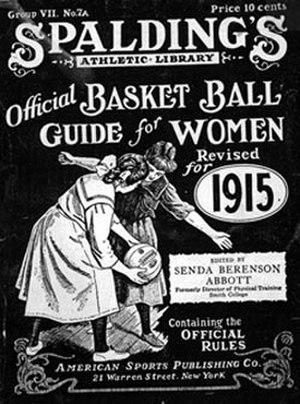
Le basket-ball féminin est la pratique féminine du basket-ball. Bien que sa pratique soit très répandue, sa reconnaissance sportive et médiatique a été plus tardive et moindre. Il est régulé par la Fédération internationale de basket-ball.